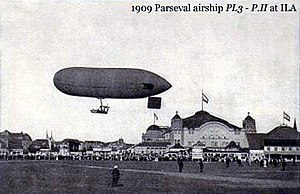
August Stelling
Stelling fløj P II ved den internationale luftskibsfarts udstilling  i Frankfurt 1909
August Stelling var en tysk hauptmann og kommandant på adskillige luftskibe tilhørende det tyske kejserriges hær og marine både før, under og efter 1. verdenskrig.